Goumenissa

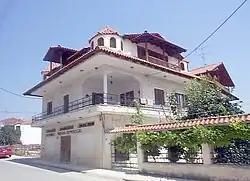
Folklore museum

Dependency of: the Monastery of Simonos Petra, Mount Athos